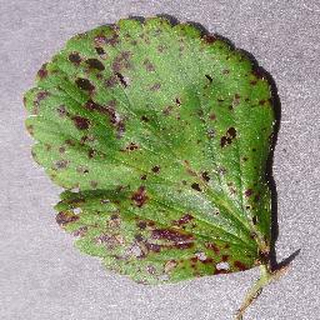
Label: strawberry_leaf_scorch